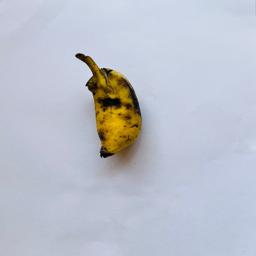
Banana variety: Sabri Kola